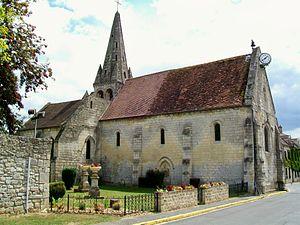
L'église Saint-Denis du XIIIe et XVIe siècle, rue de l'Église
L'église Saint-Denis est une église catholique paroissiale située à Villers-sous-Saint-Leu, dans le département de l'Oise, en France. Les origines de la paroisse se perdent dans le temps. L'église actuelle remonte, dans ses parties les plus anciennes, au second quart du XIIᵉ siècle, et à la fin de la période romane. Il s'agit de la nef, dont les élévations nord et ouest n'ont guère évolué depuis, et du clocher avec sa haute flèche de pierre, malheureusement peu visible. Aucun élément d'architecture romane n'est visible à l'intérieur de l'église. Les différents agrandissements et remaniements de la période gothique font de l'église Saint-Denis un édifice particulièrement complexe. La chapelle latérale nord et le portail datent de la fin du XIIᵉ siècle. Les voûtes de la nef et le chœur datent du milieu du XIIIᵉ siècle et affichent un style gothique rayonnant de bon niveau, sauf toutefois les arcades sous la base du clocher, qui sont d'un caractère purement fonctionnel. Également à la période rayonnante appartiennent la chapelle latérale sud et son ancien portail occidental, qui est devenu ultérieurement la porte de la sacristie.
Villers-sous-Saint-Leu est une commune française située dans le département de l'Oise, en région Hauts-de-France.